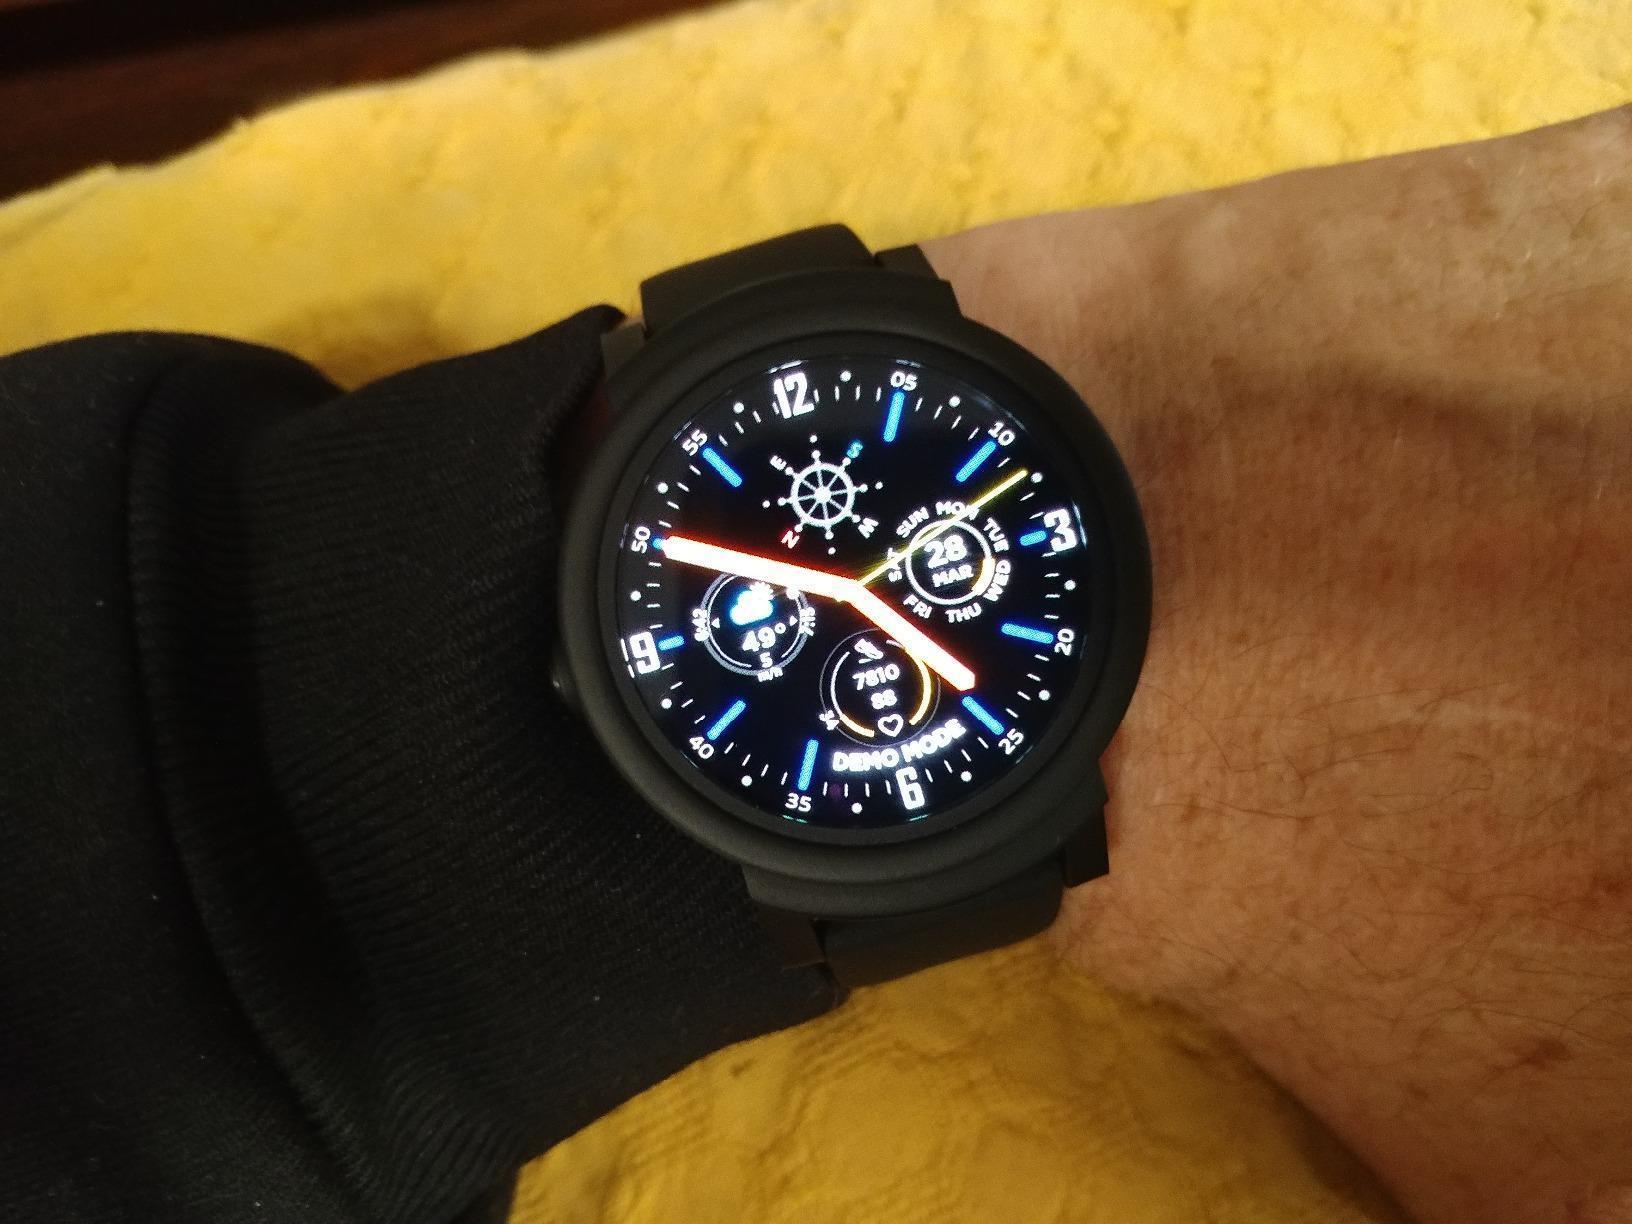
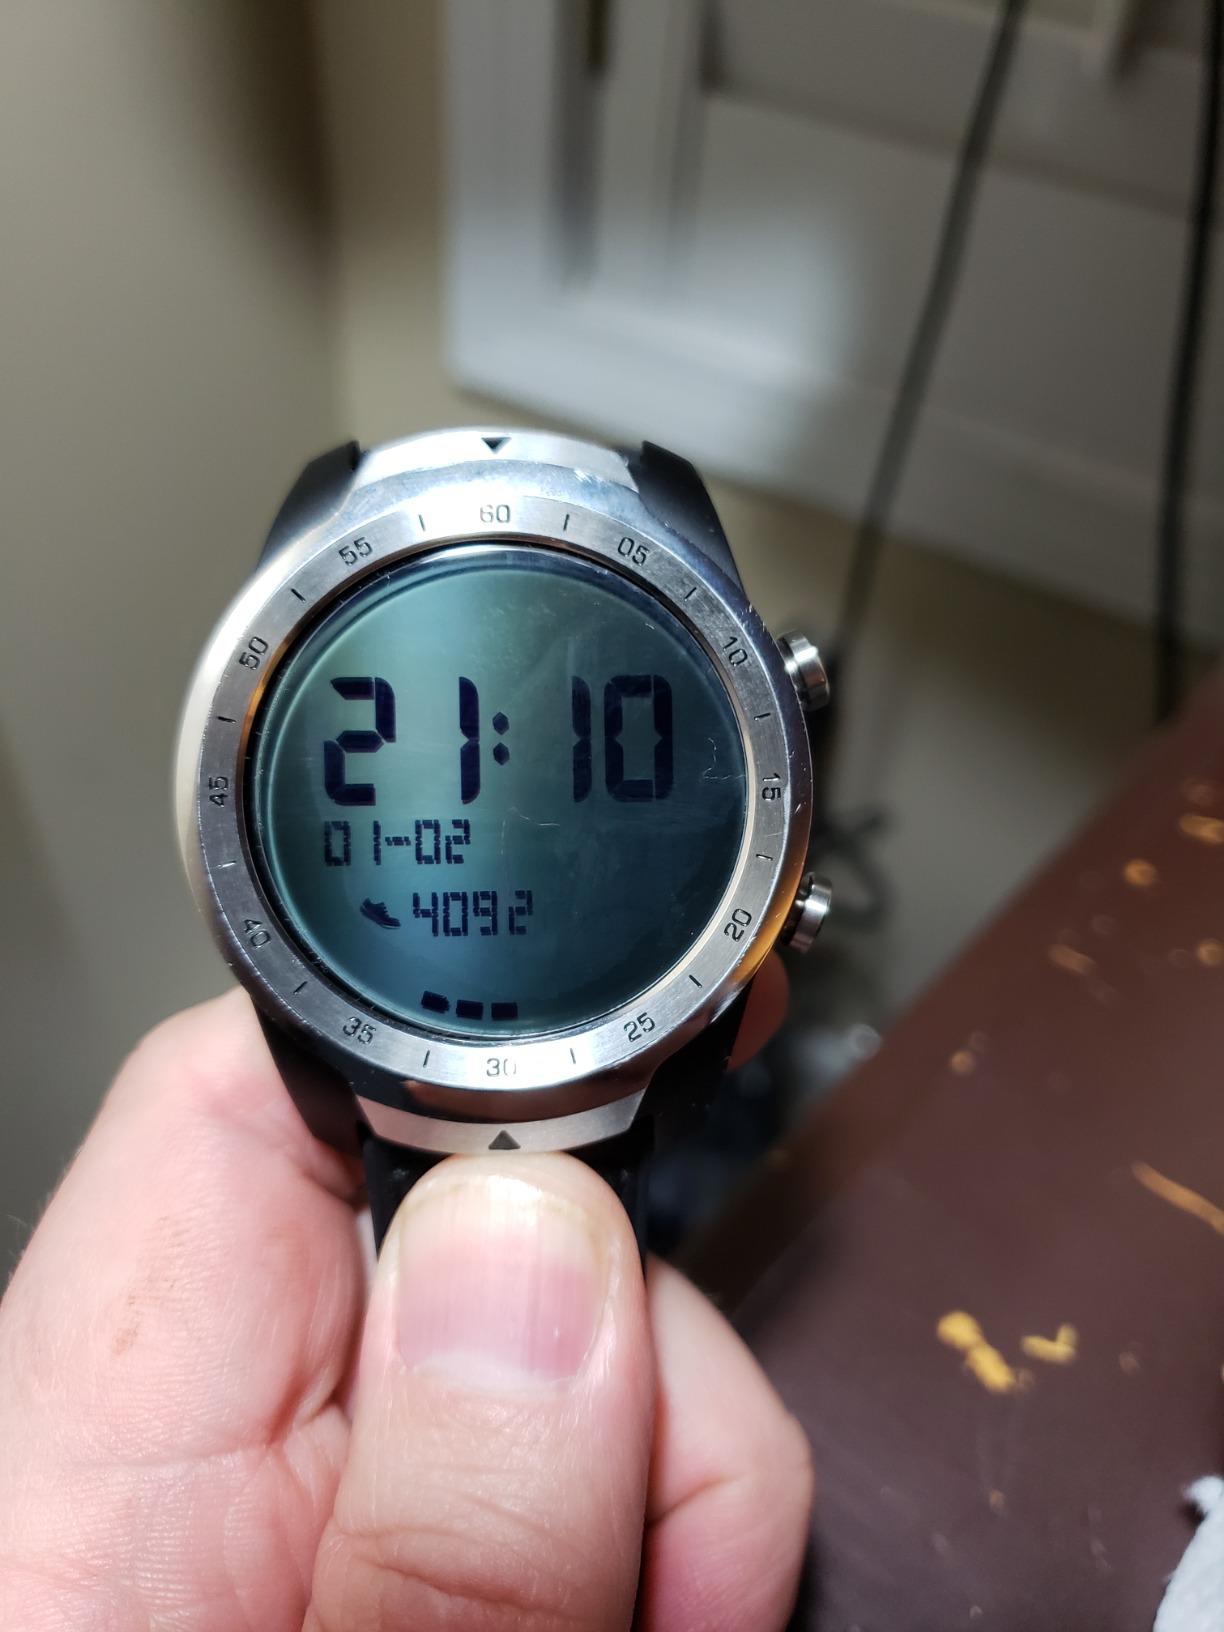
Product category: smartwatch
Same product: no